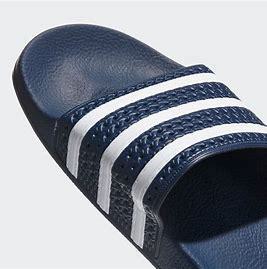
Brand: Adidas
Model: Adilette 22